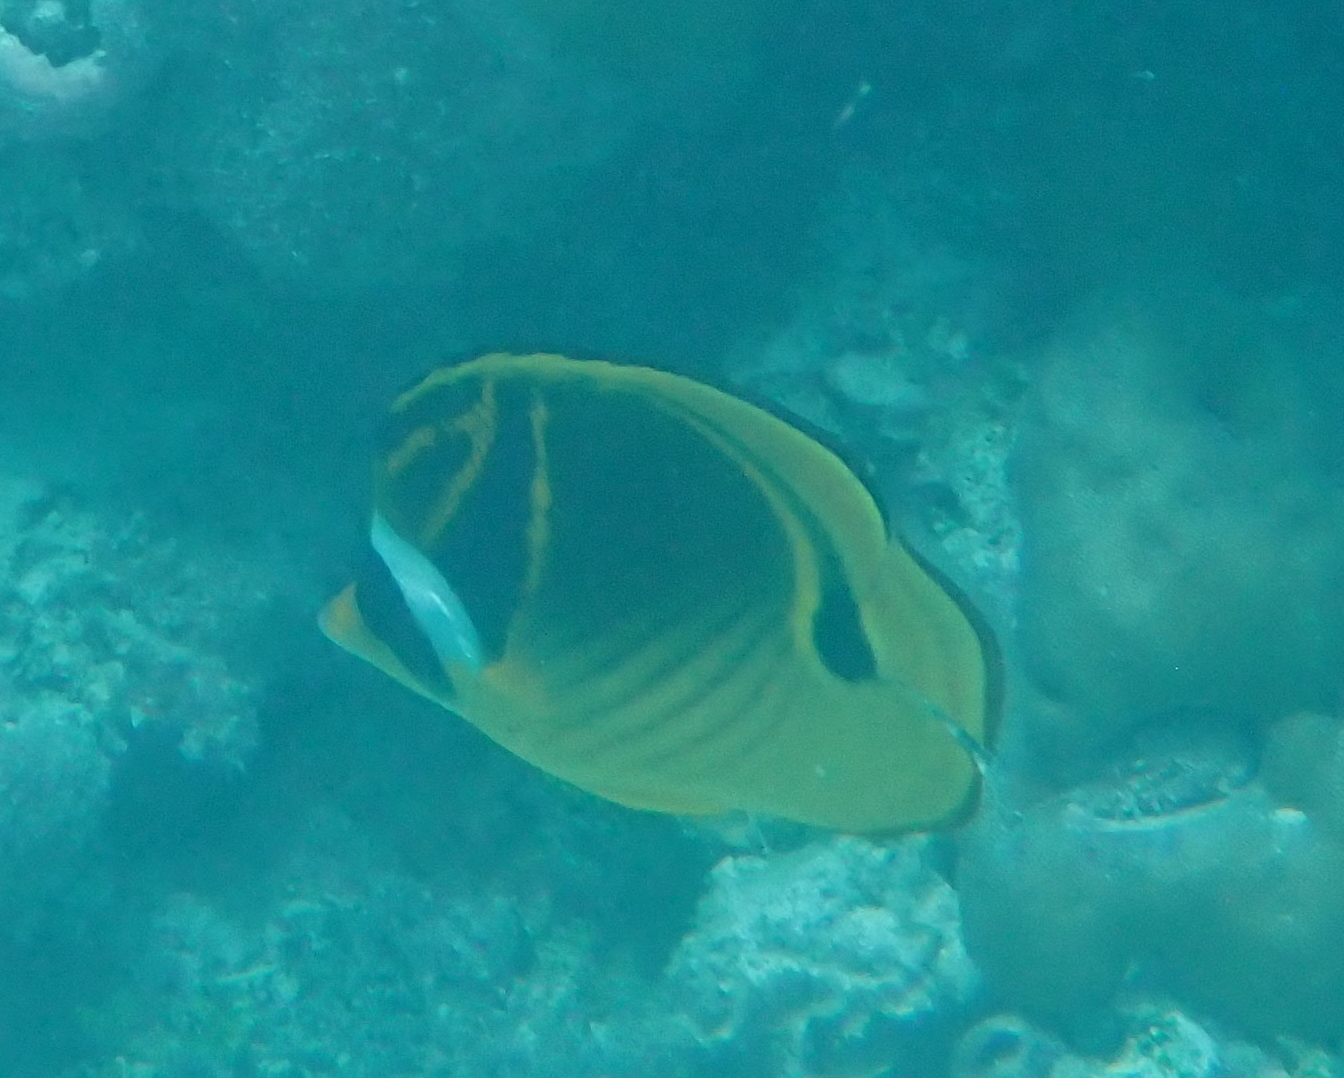
Chaetodon lunula (Raccoon Butterflyfish)